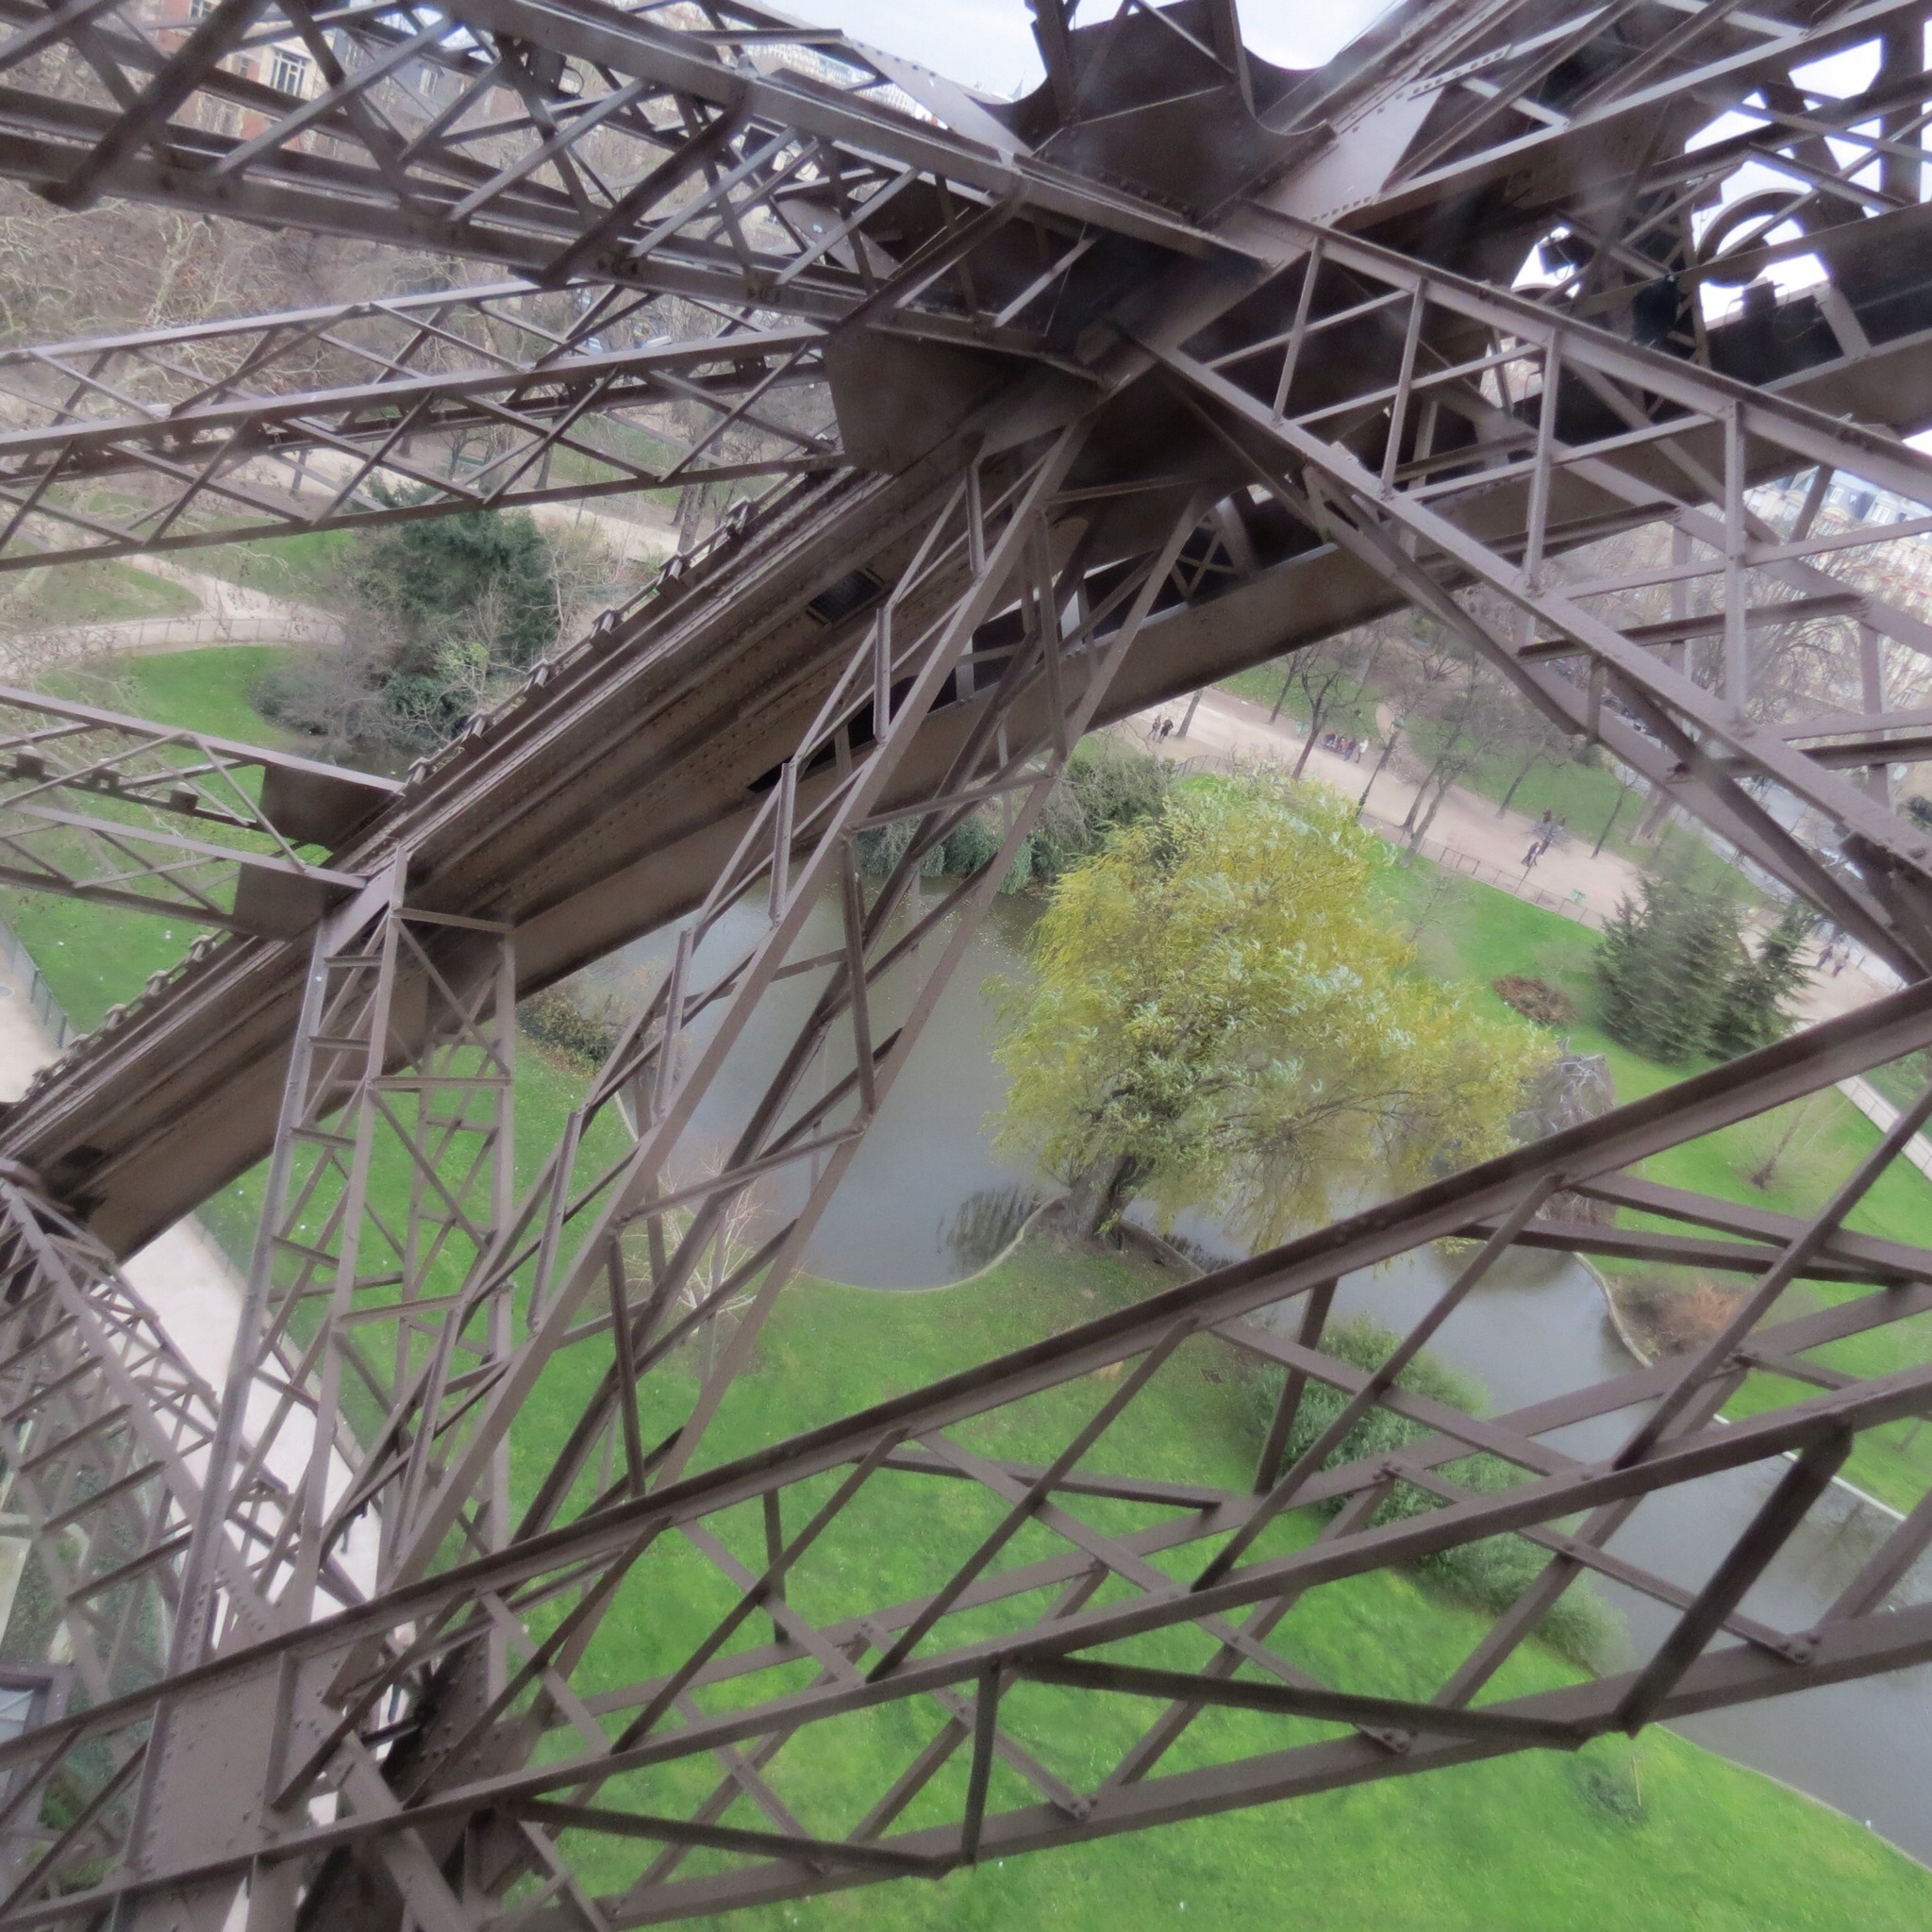
branch, architecture, structure, flower, interior, roof, paris, urban, steel, france, europe, high, tower, metal, landmark, sightseeing, attraction, historic, tourism, greenhouse, eiffel, french, iron, european, famous, architectural, outdoor structure